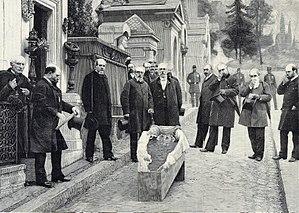
Exhumation des restes de Rossini au Père-Lachaise
La taxe dans le domaine funéraire est un impôt indirect facultatif français créé sous le Premier Empire.
L'exhumation est l'acte par lequel le défunt est déterré.